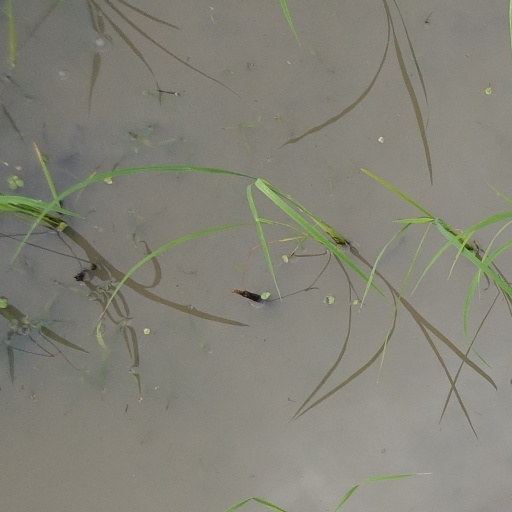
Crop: rice